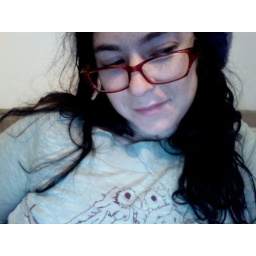
Found this shirt in a thrift shop. I love the birds nuzzling.